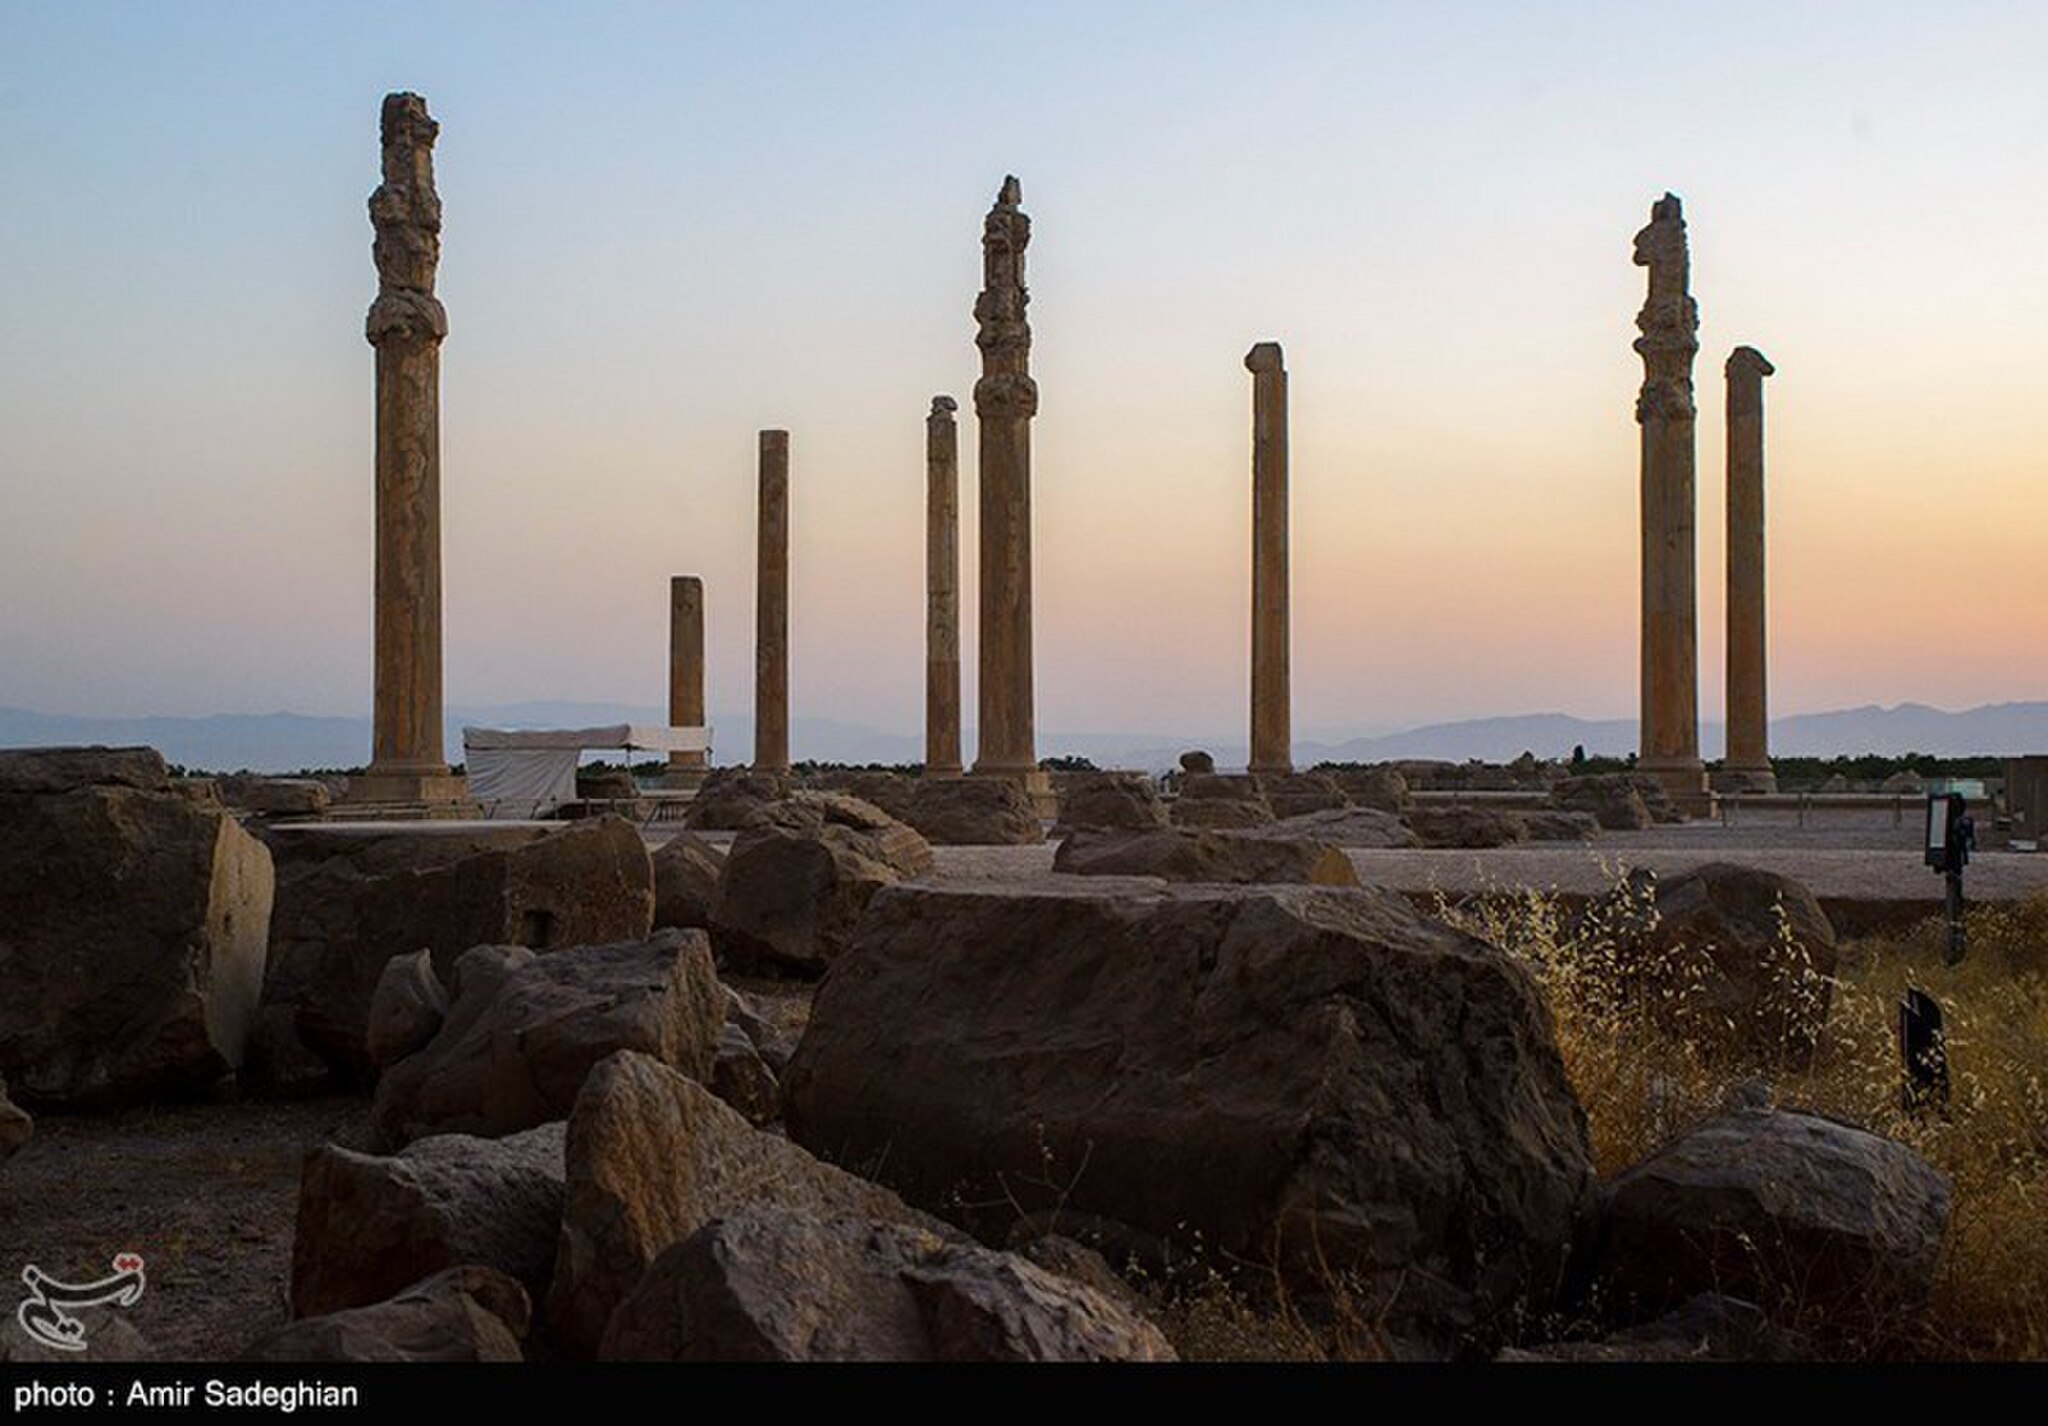
Title: Persepolis2020-09-26 17
Description: Persepolis in 2020
Date: 2020-09-26
Categories: License review needed, Tasnimnews review needed, 2020 in Persepolis, Photos by Amir Sadeghian for Tasnim News Agency, Photos from Tasnim News Agency